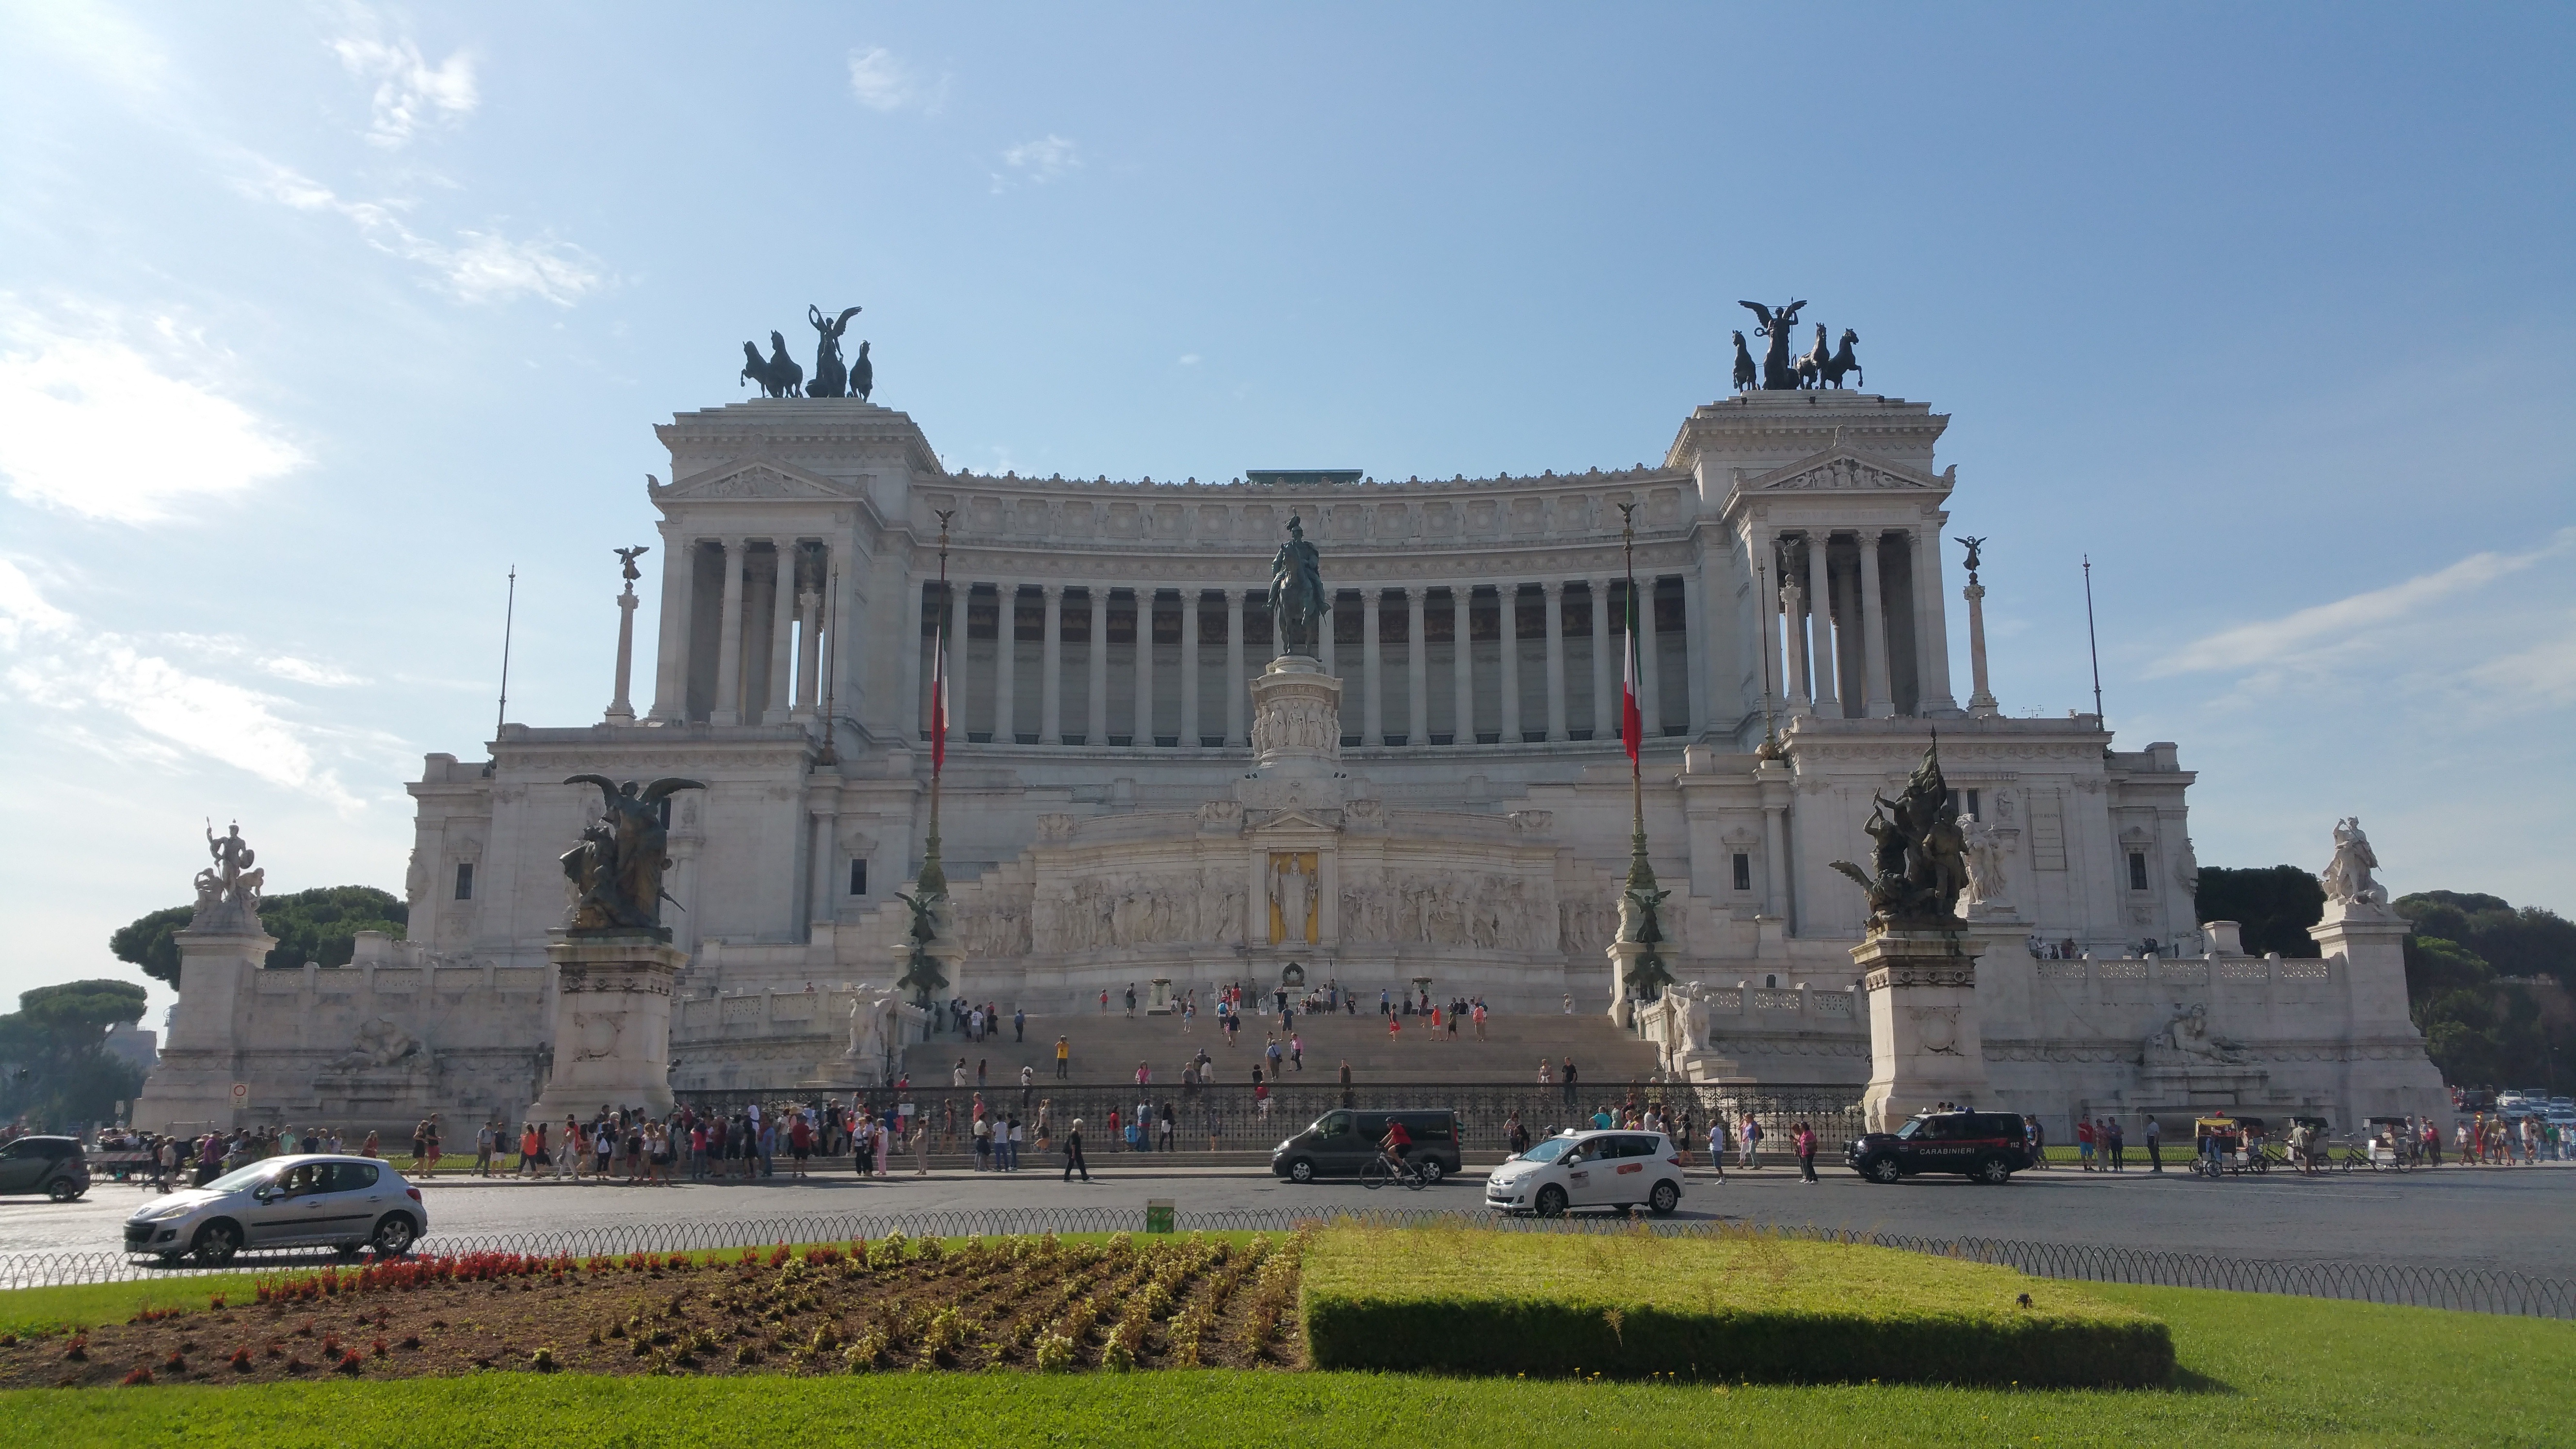
building, chateau, palace, monument, landmark, italy, tourism, memorial, rome, altar, town square, emanuele, vittorio, tours, historic site, ancient history, altar of the fatherland, fatherland, vittoriano, altare della patria